Save the Last Dance 2

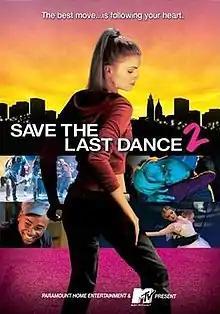
DVD cover

Save the Last Dance 2 (also known as Save the Last Dance 2: Stepping Up) is a 2006 dance drama film and a sequel to the 2001 film "Save the Last Dance". It was released to DVD on October 10, 2006, by Paramount Home Entertainment and MTV. While featuring some returning characters, none of the original cast are retained from the original film. R&B singer Ne-Yo makes an appearance in the film.